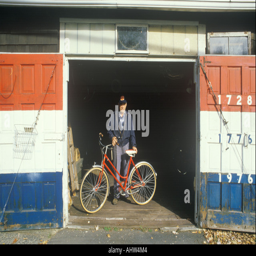
a senior citizen in his patriotic themed garage